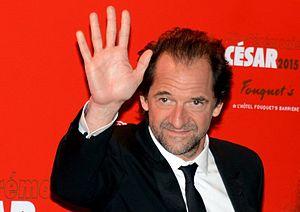
Stéphane De Groodt à la cérémonie des César
Stéphane De Groodt, né le 3 mars 1966 à Bruxelles, est un comédien, réalisateur, humoriste et ancien pilote de course professionnel belge.